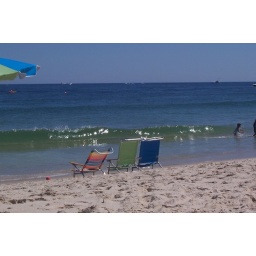
3 beach chairs sitting by the sea